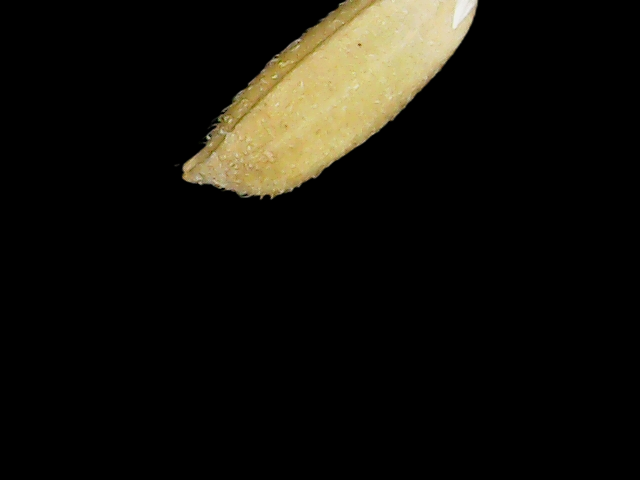
Rice variety: Binadhan17